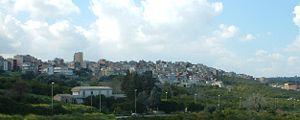
Francofonte est une commune italienne de la province de Syracuse dans la région Sicile en Italie.